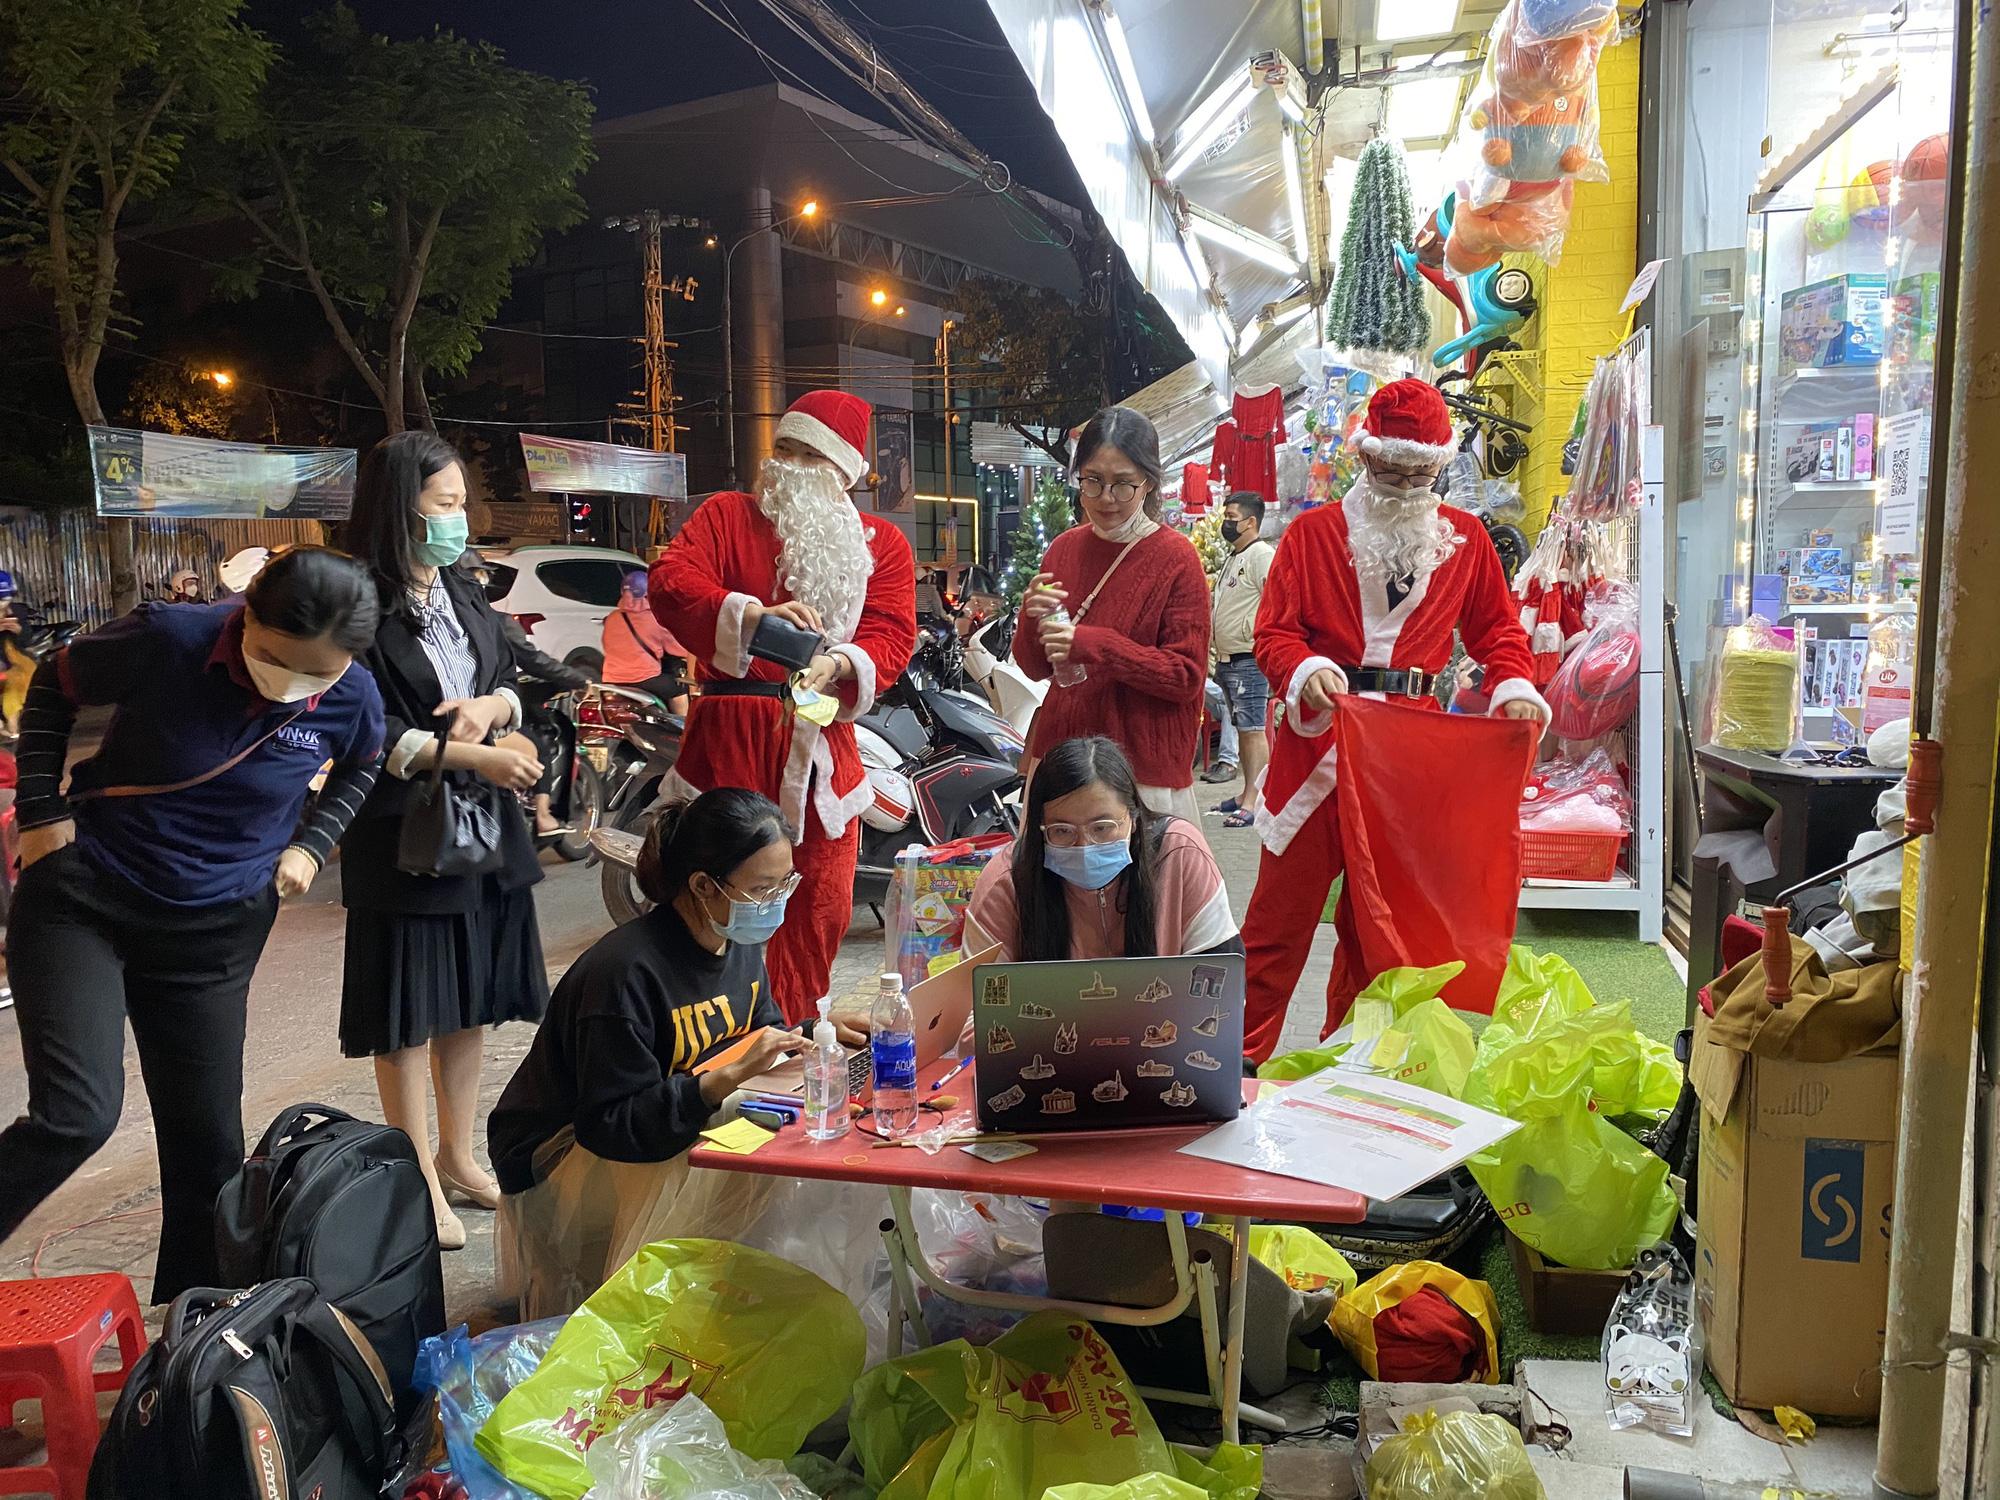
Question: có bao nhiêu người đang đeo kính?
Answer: có ba người đang đeo kính